Abigail Spencer

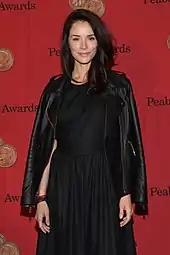
Spencer at the 73rd Annual Peabody Awards in 2014

Spencer has appeared in several films, including "In My Sleep" (2010), "Cowboys & Aliens" (2011), "This Means War" (2012), and "Chasing Mavericks" (2012), and she played the lead role in "" (2013). She appeared in fantasy adventure film "Oz the Great and Powerful", directed by Sam Raimi, in 2013.